Seven Men and One Brain

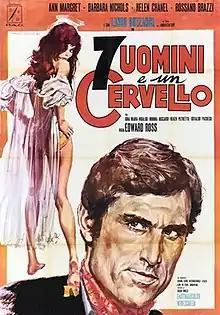
Italian film poster

Seven Men and One Brain, also known as Criminal Affair and Criminal Symphony, is a 1968 Italian-Argentinian crime comedy heist film co-written, produced, directed by and starring Rossano Brazzi, in one of his few non-singing roles. It also stars Ann-Margret, Barbara Nichols, Hélène Chanel, Gina Maria Hidalgo, Lando Buzzanca, Juan Carlos Lamas, Javier Portales and Nathán Pinzón.